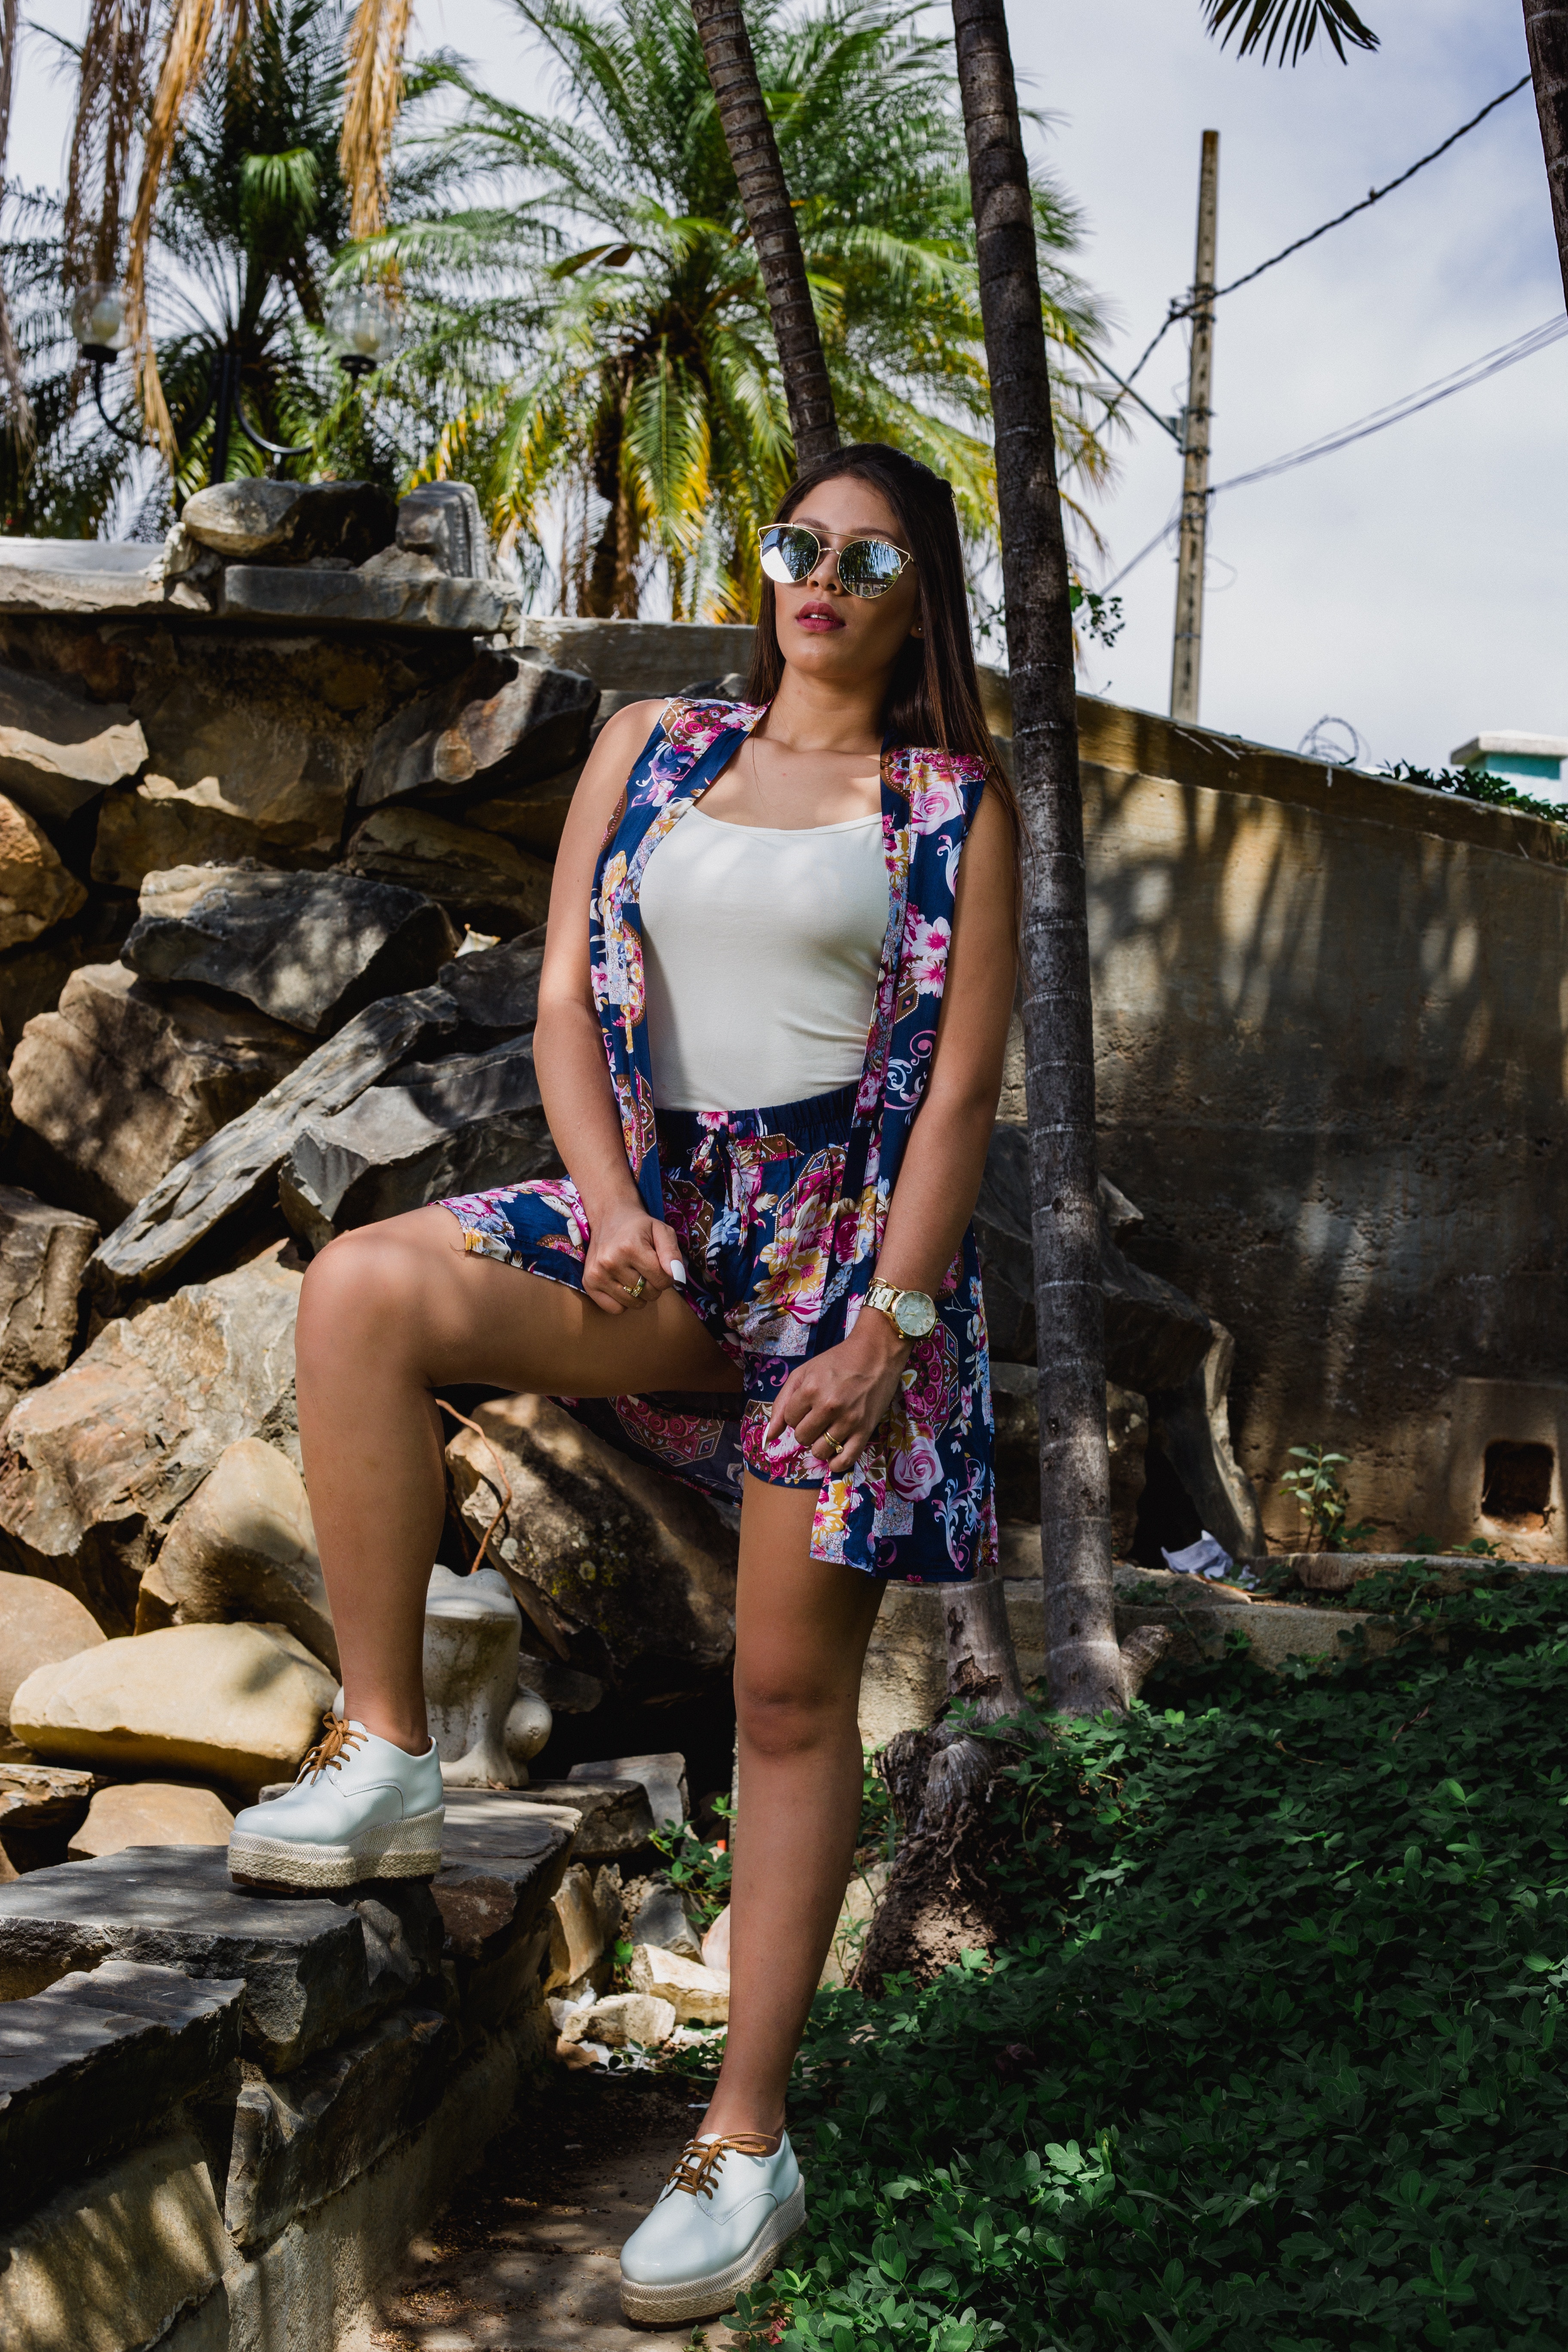
beauty, lady, girl, model, tree, leg, photo shoot, trunk, fashion model, vacation, abdomen, plant